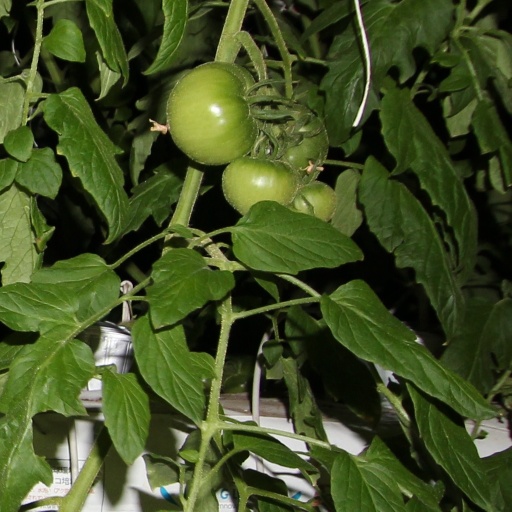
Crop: tomato